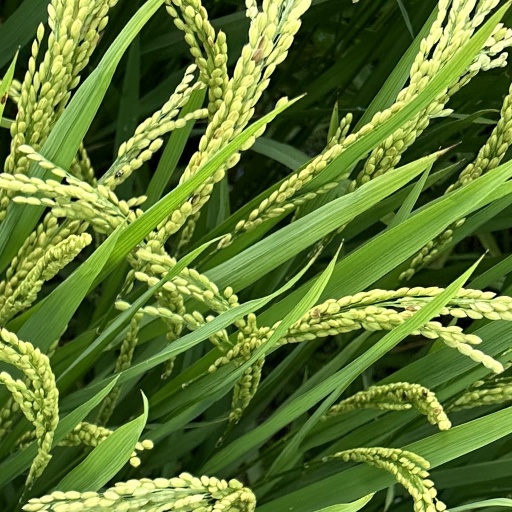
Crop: rice